German Federal Coast Guard

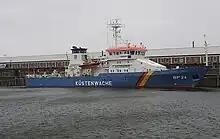
BP 24 "Bad Bramstedt"

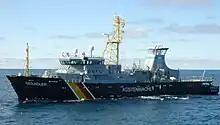
Fishery protection vessel "Seeadler"

A total of 27 ships and boats from the aforementioned institutions are in operation ("Bundespolizei": six ships; "Wasserzoll": eight customs cutters, four customs cruisers; WSV: three multi-purpose ships; BLE: two fishery protection boats, three fishery research ships).